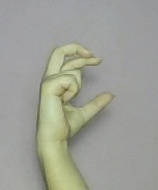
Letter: thal